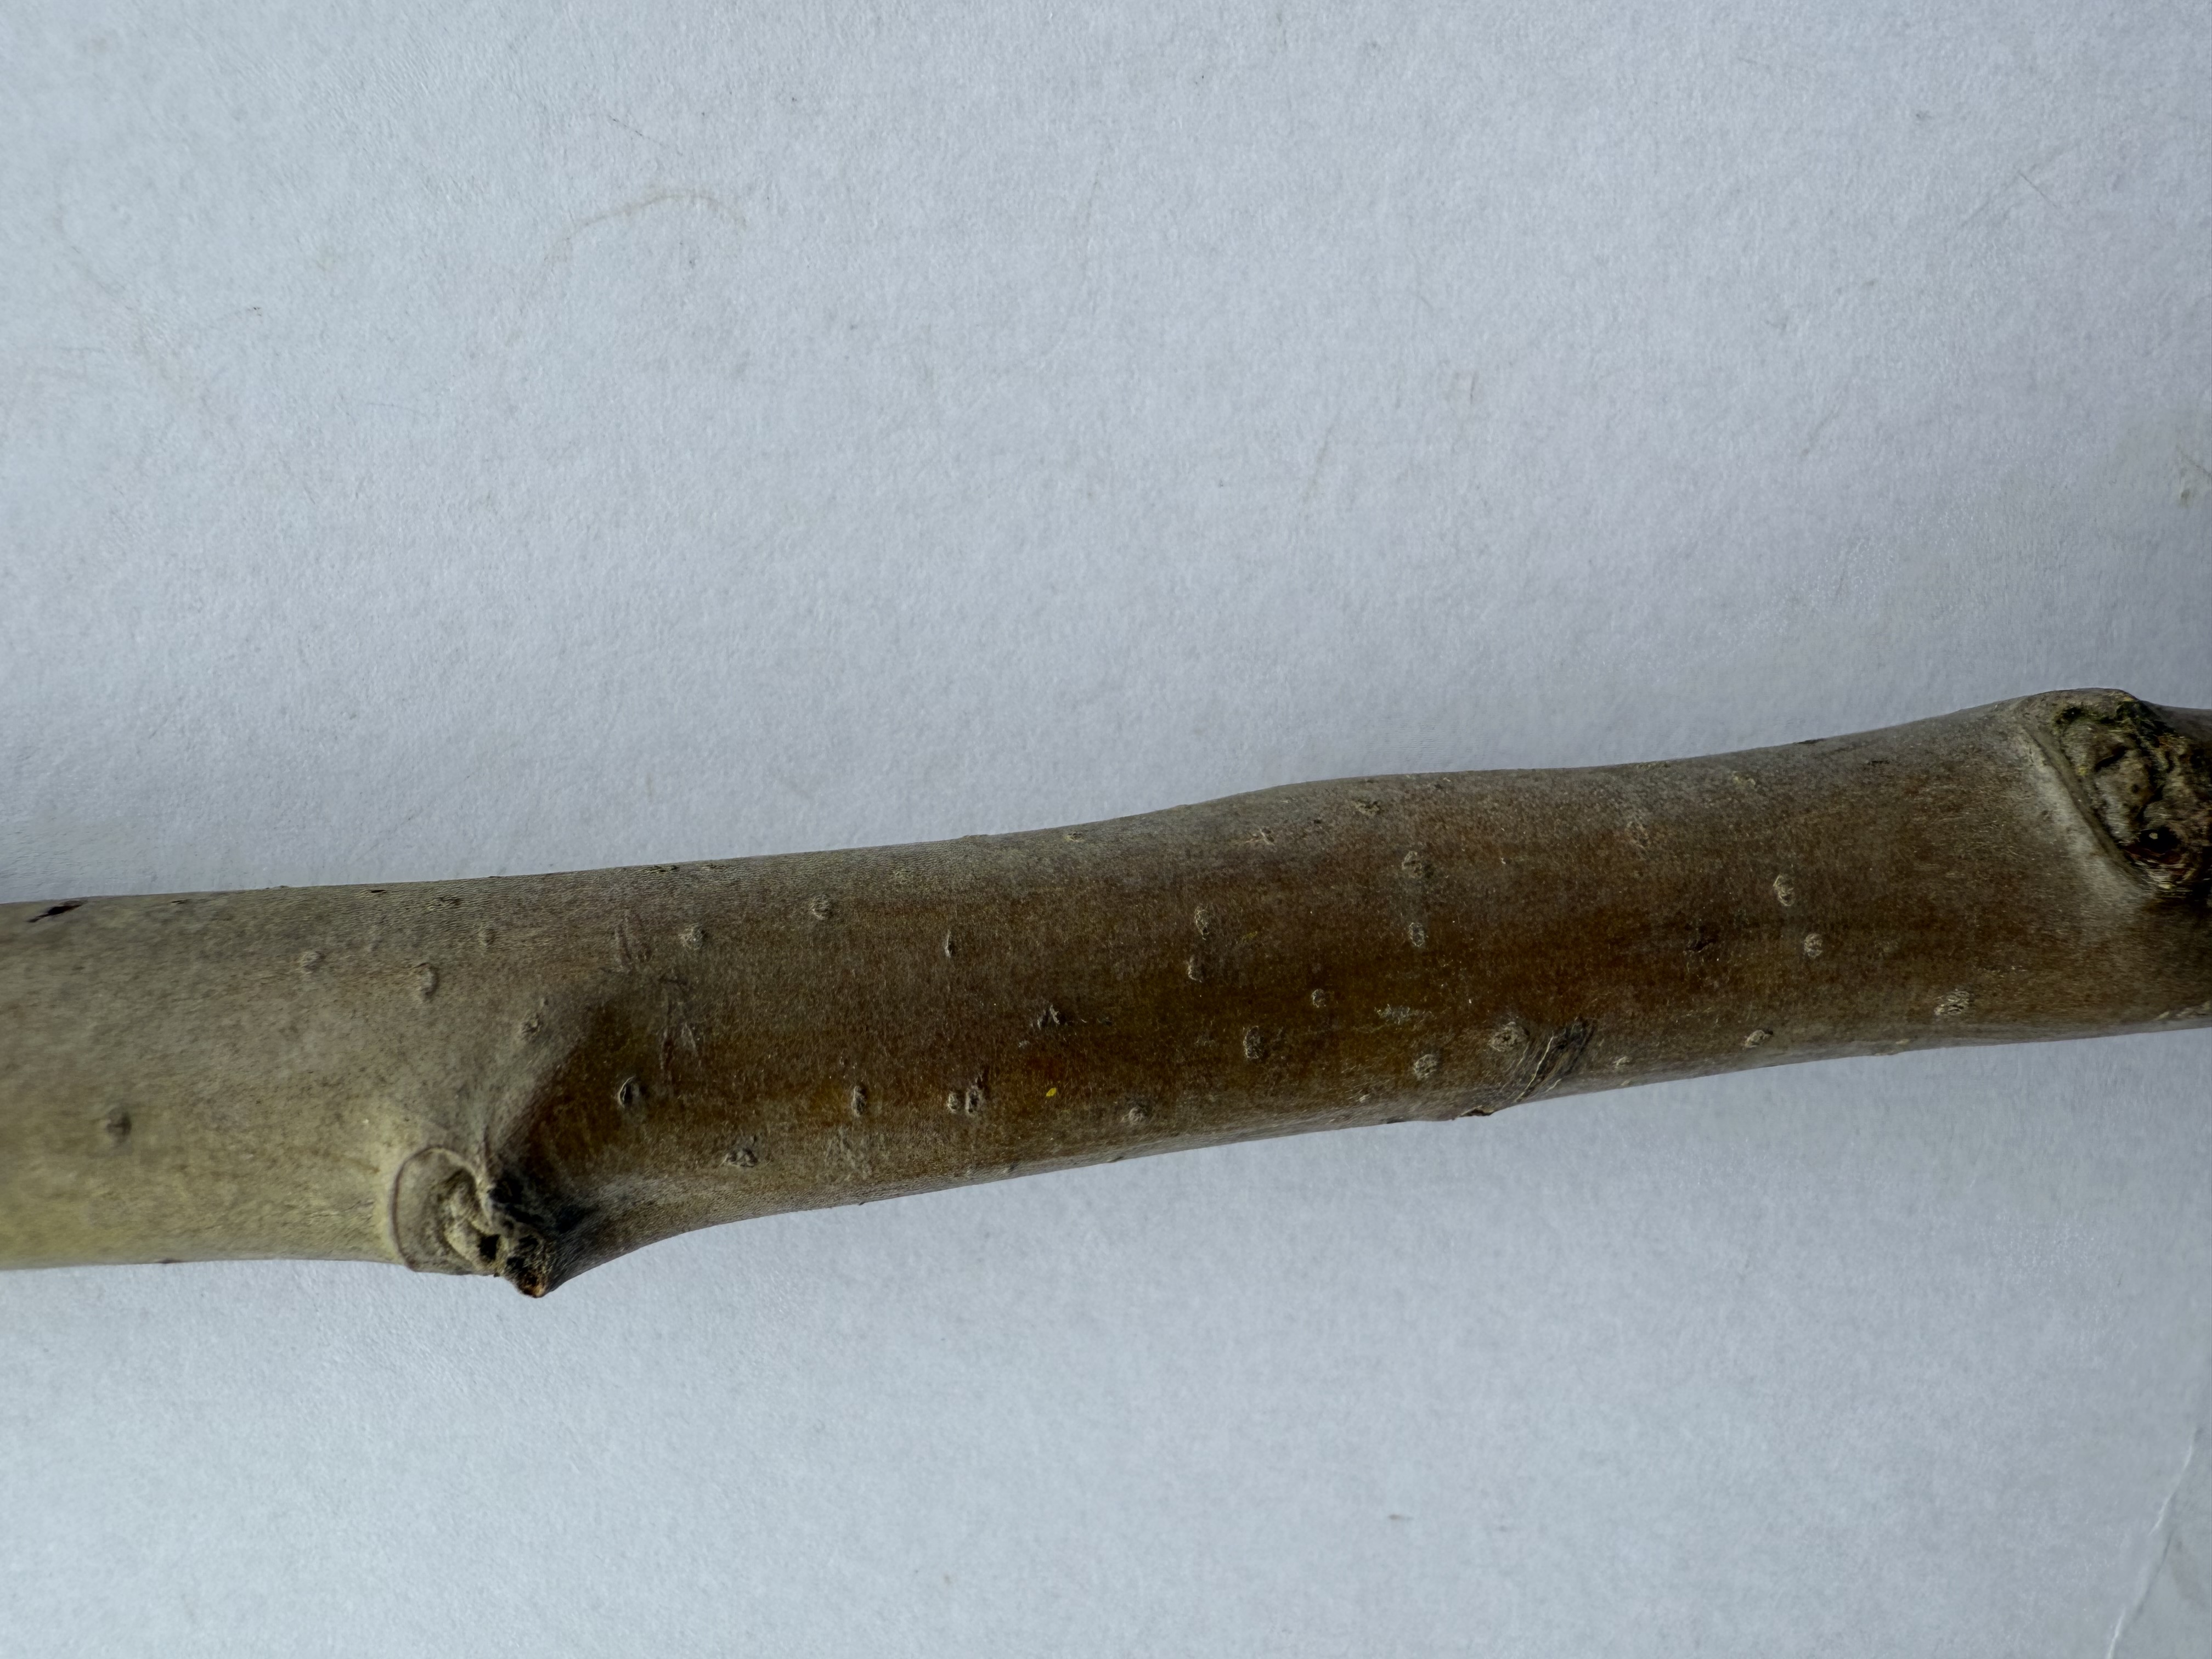
Variety: Egrisap Pear